Religion in the United Kingdom

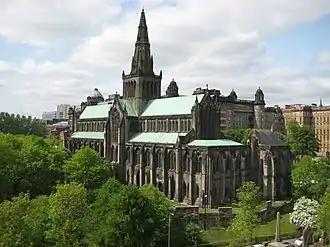
Glasgow Cathedral, a parish church of the Church of Scotland, the national church of Scotland

The Catholic Church remained the dominant form of Western Christianity in Britain throughout the Middle Ages, but the (Anglican) Church of England became the independent established church in England and Wales in 1534 as a result of the English Reformation. It retains a representation in the UK Parliament and the British monarch is its supreme governor.